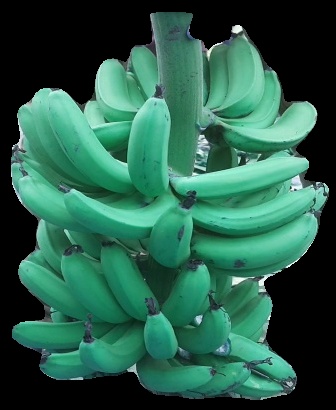
Variety: pachbale
Grade: grade3